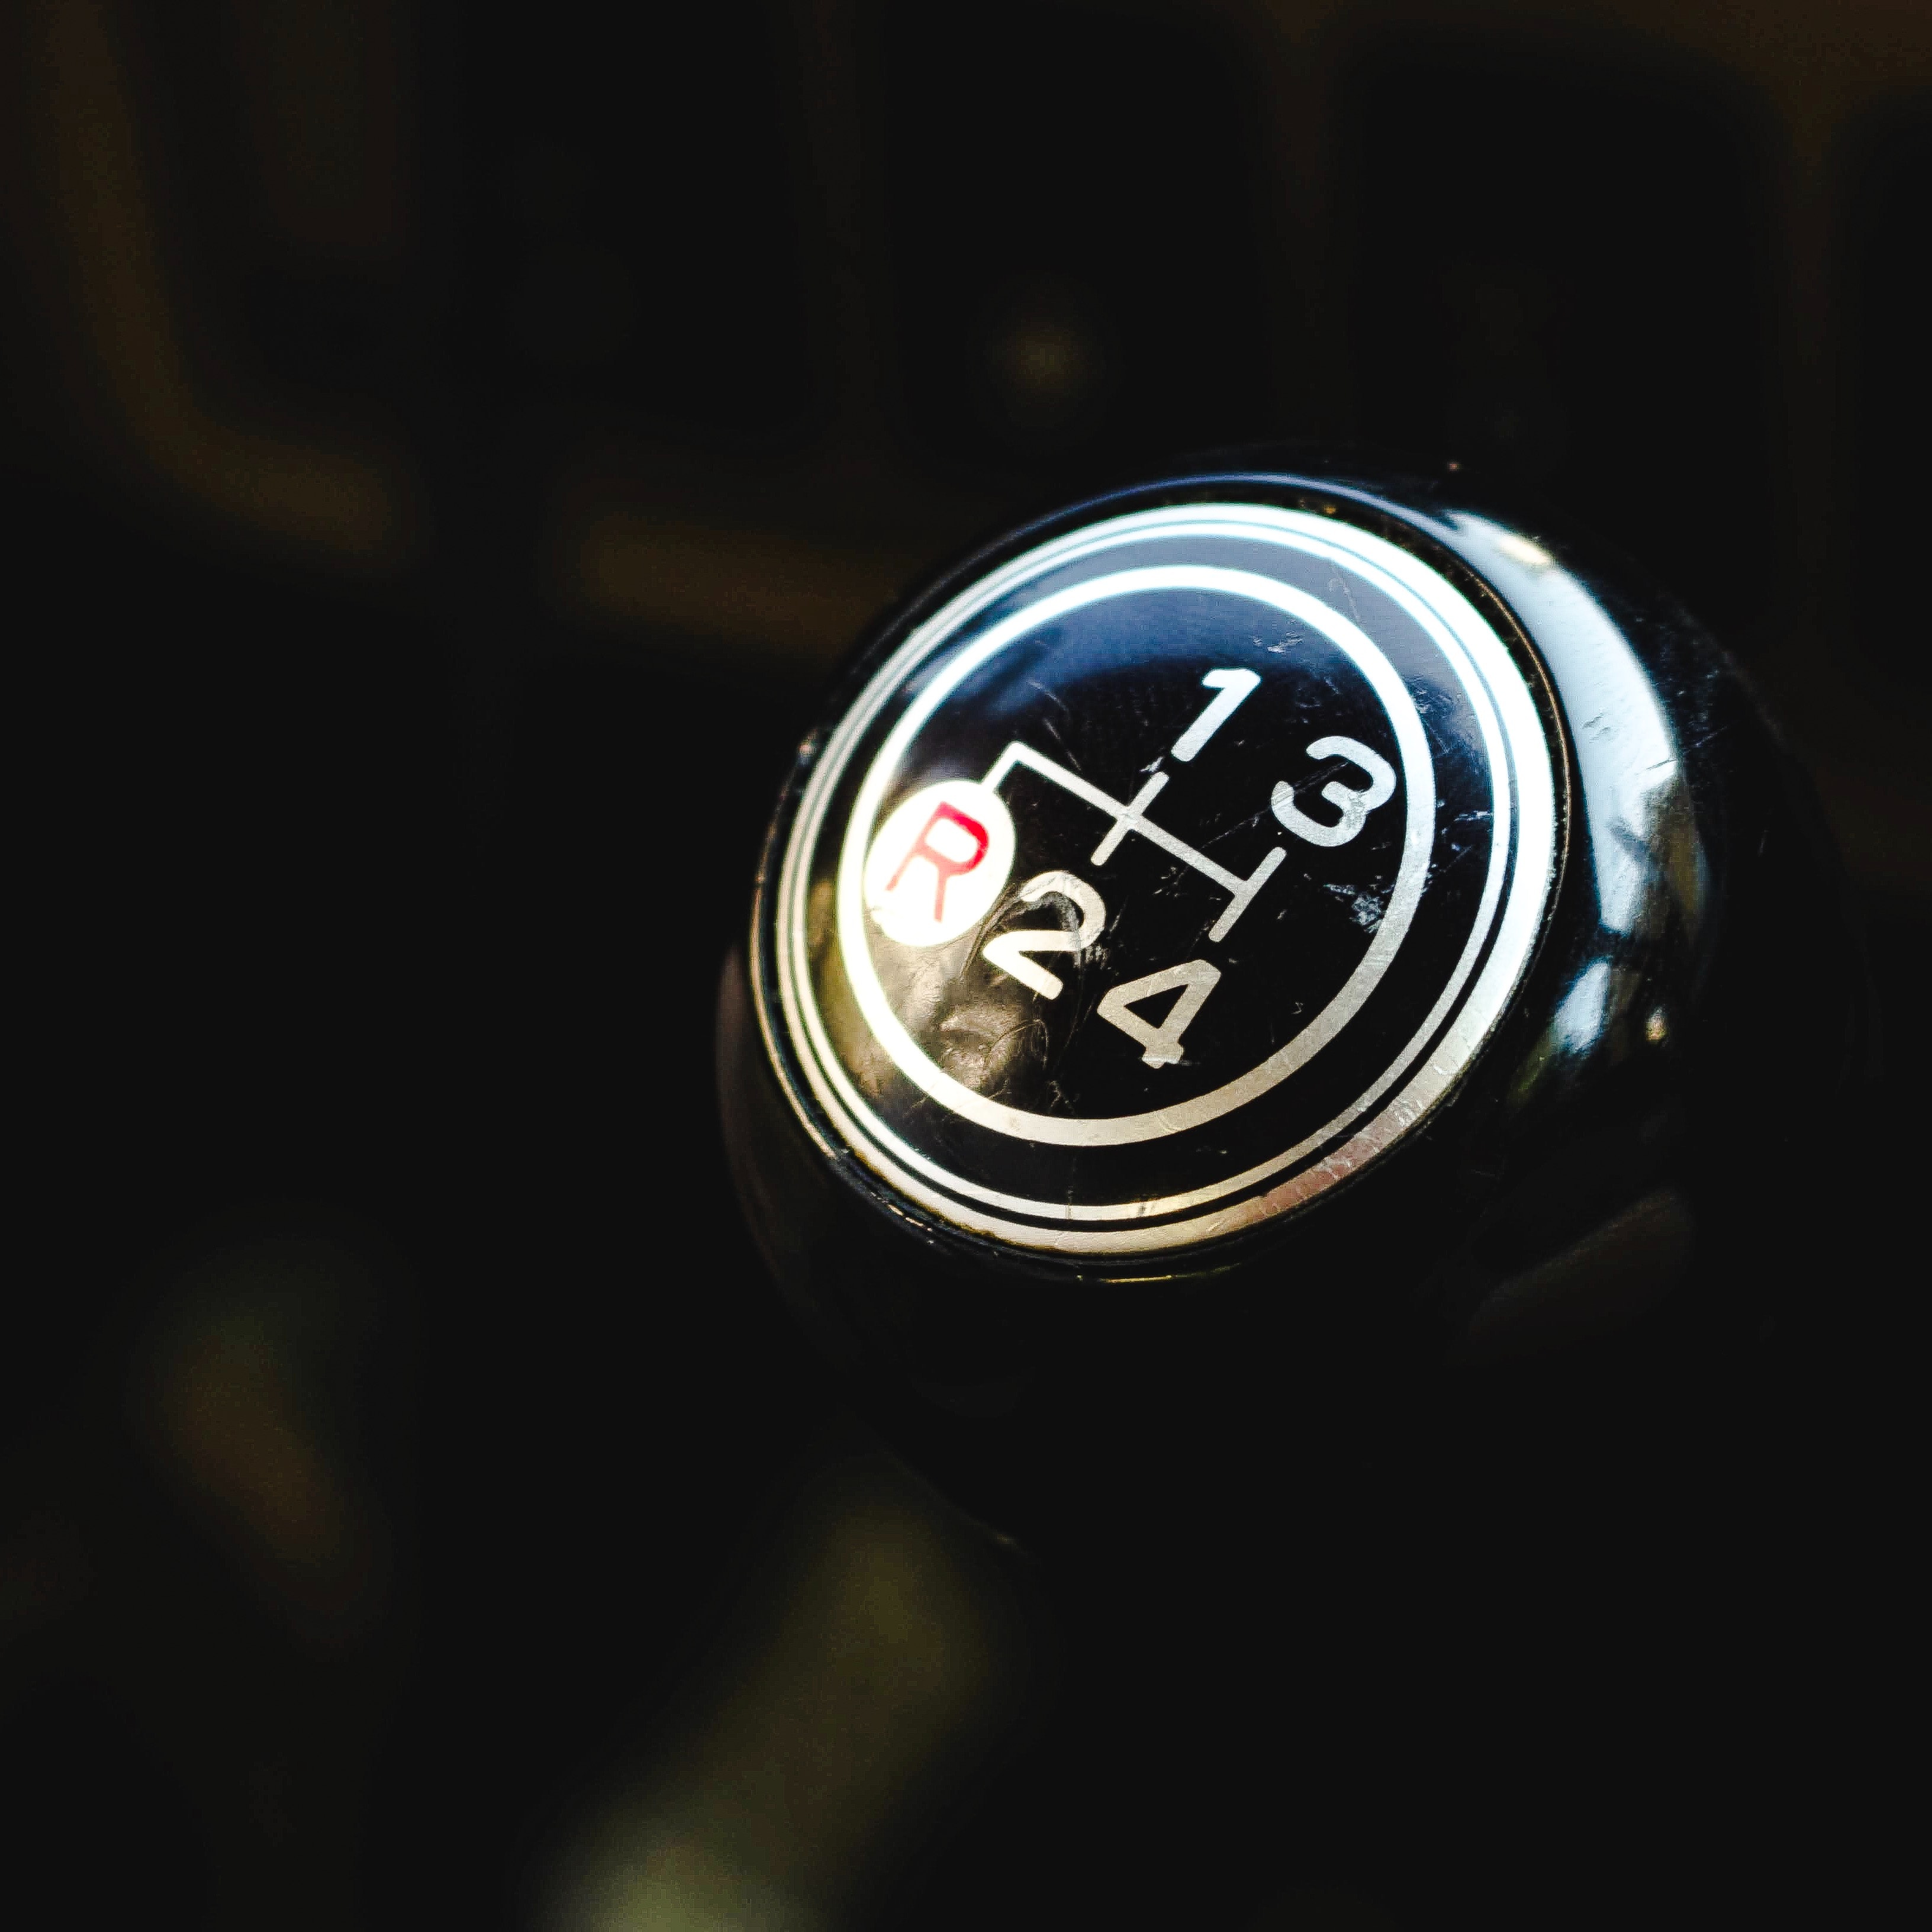
logo, vehicle, font, emblem, auto part, car, graphics, wheel